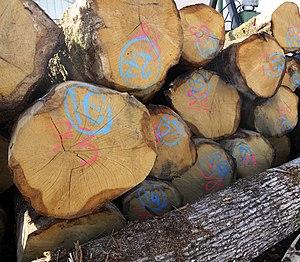
Troncs de chêne sélectionnés pour la mérranderie
La fabrication d'un tonneau se fait à partir de lattes de bois maintenues par un cerclage.